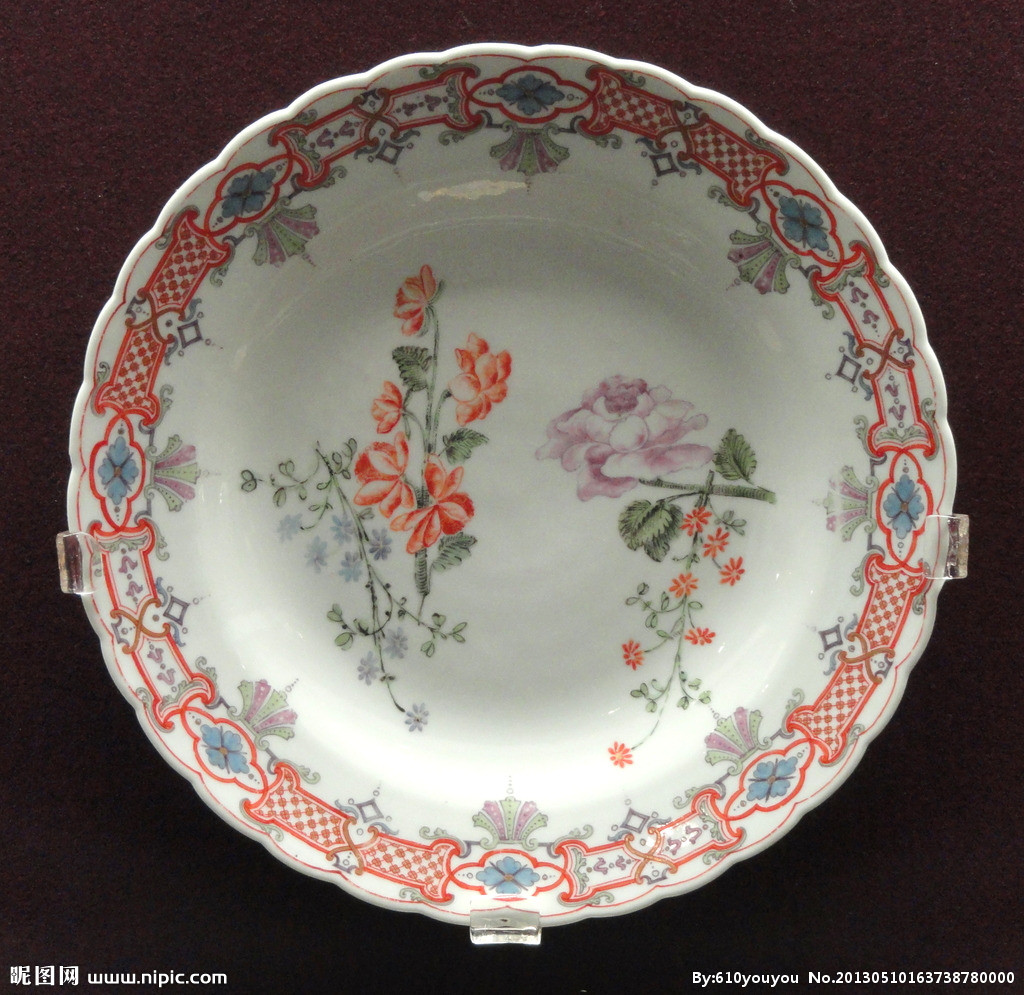
Label: trash